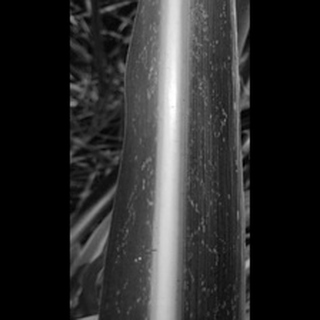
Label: sugarcane_mosaic